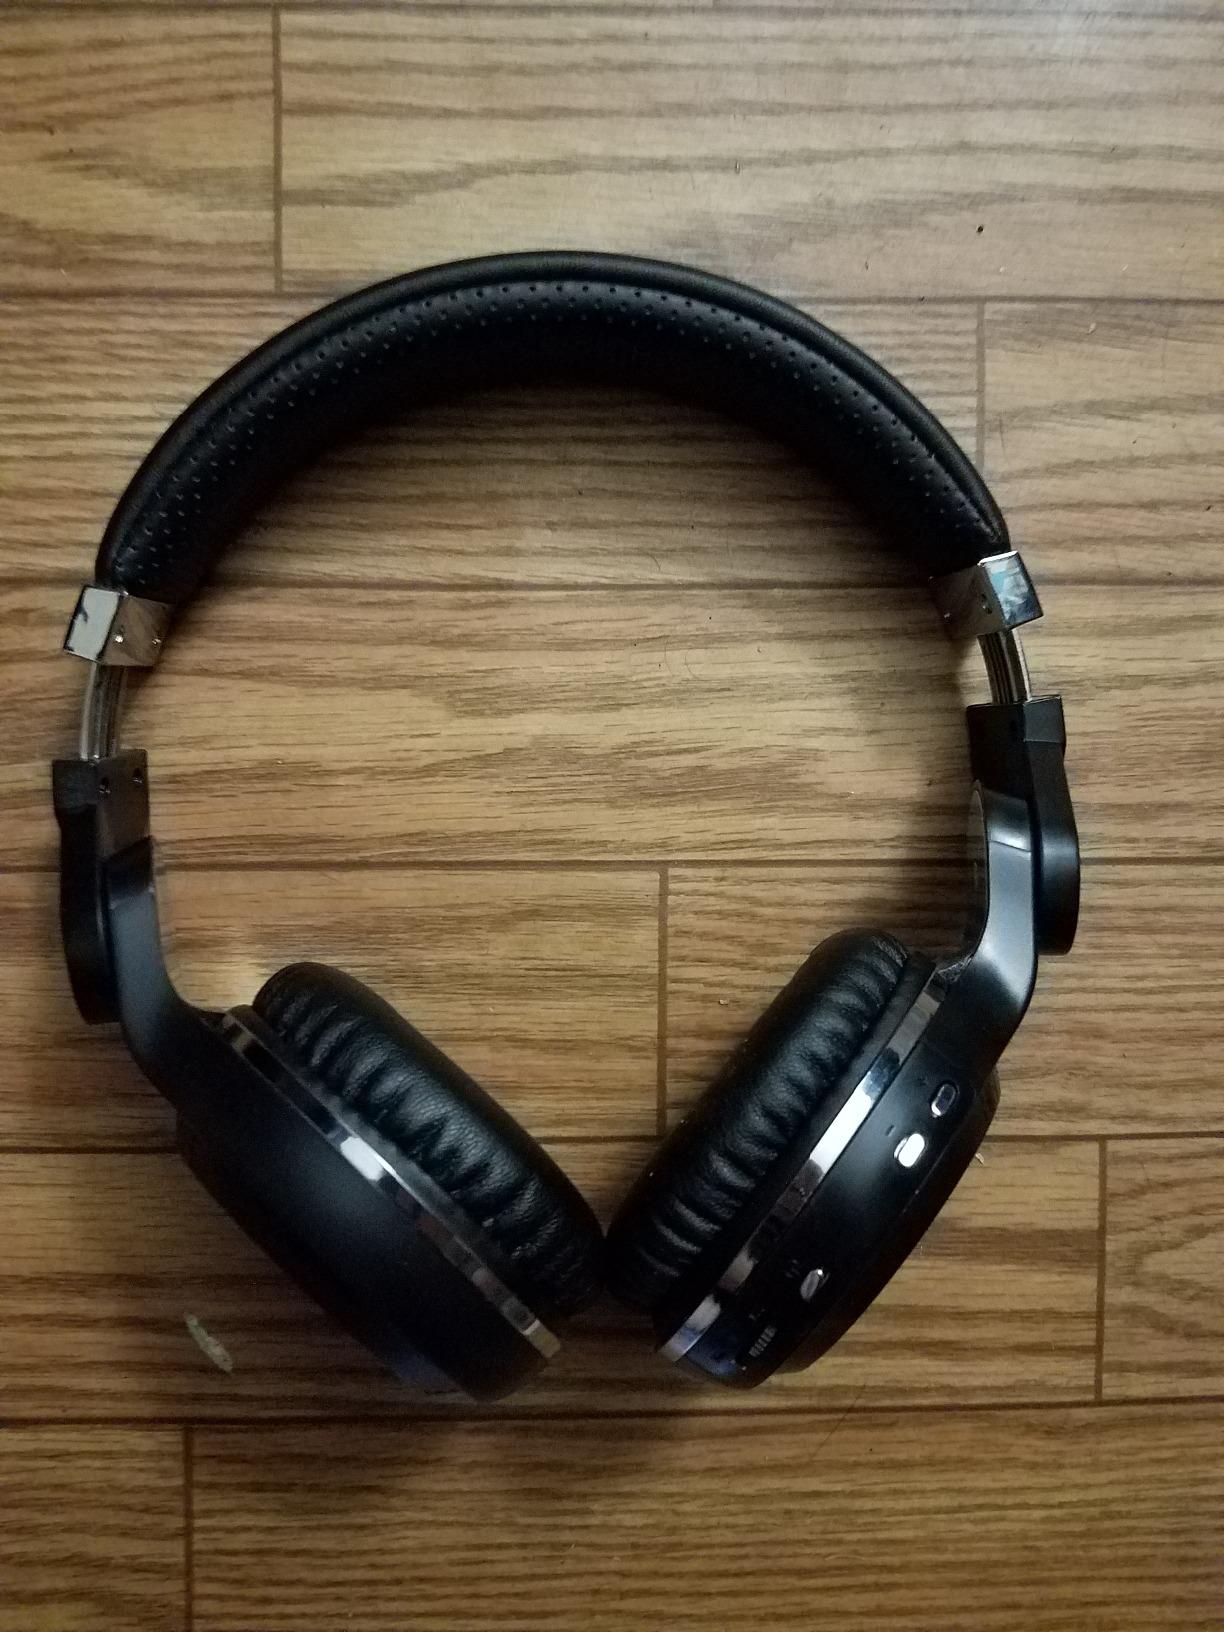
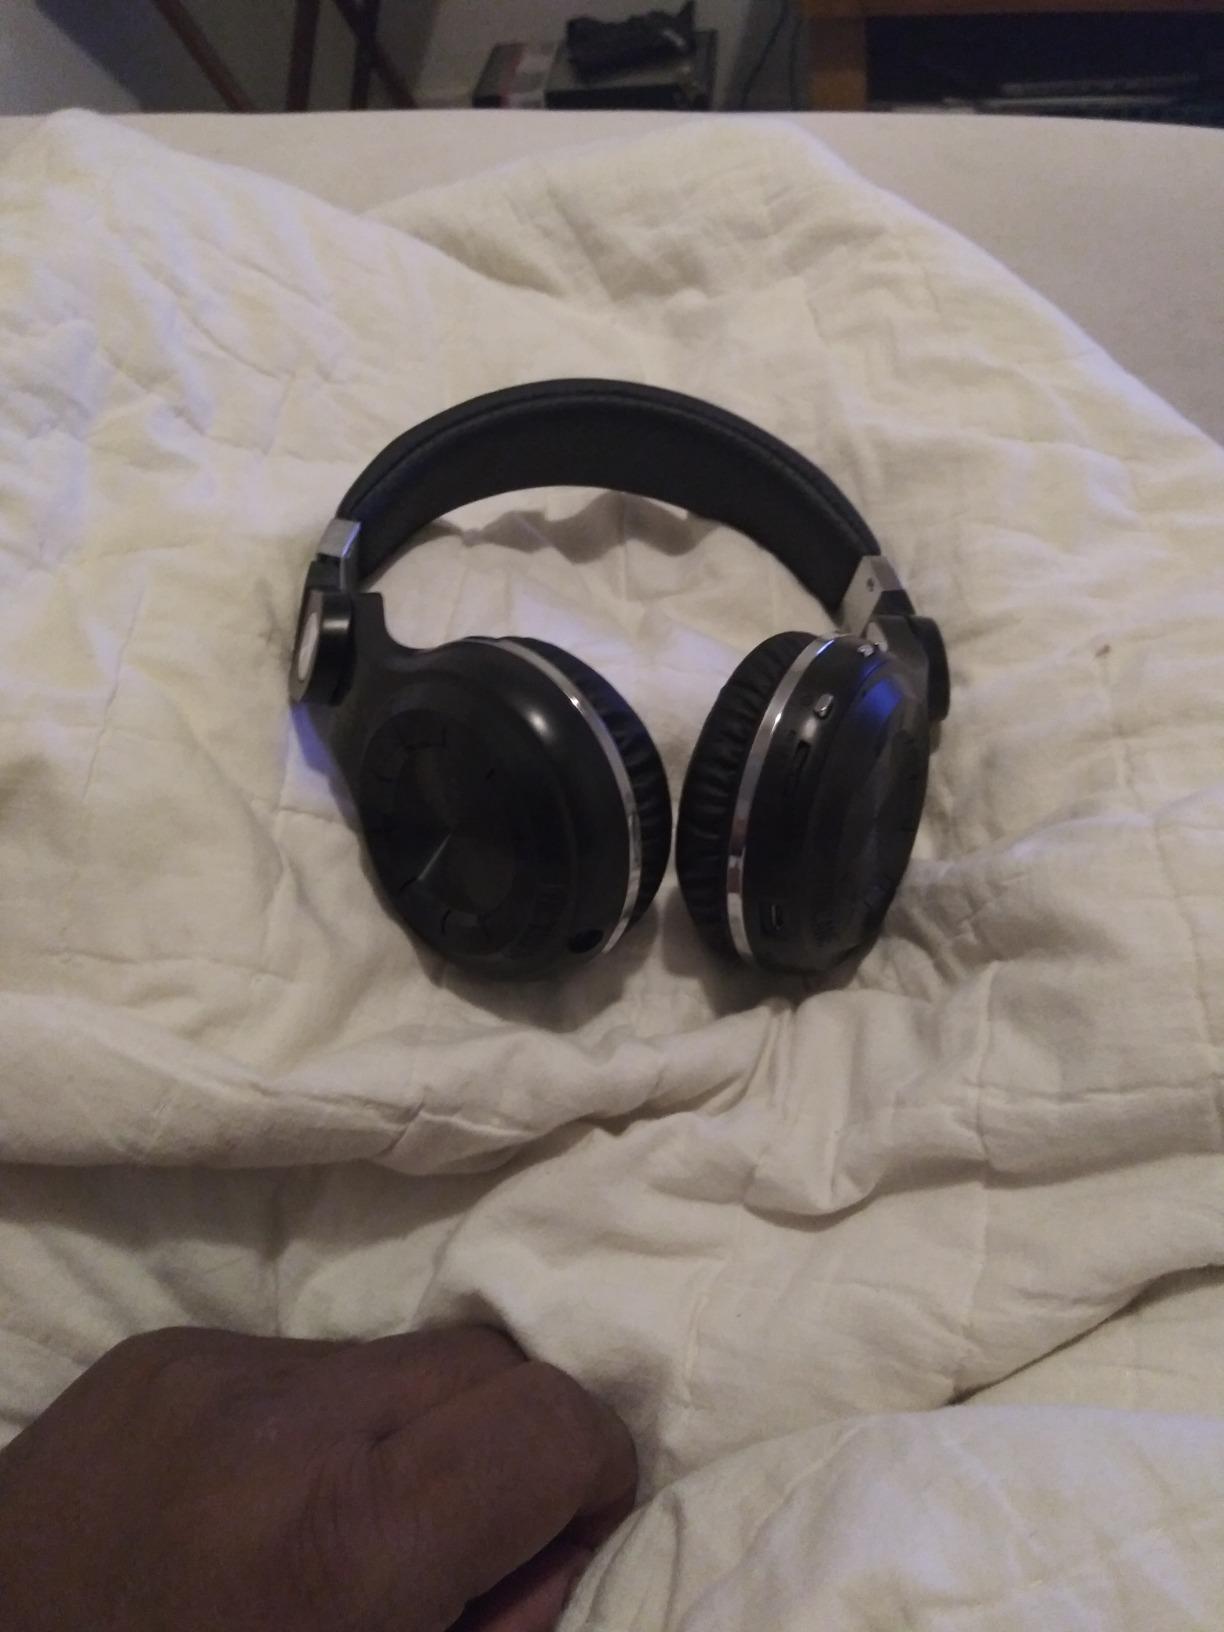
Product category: headphones
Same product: yes